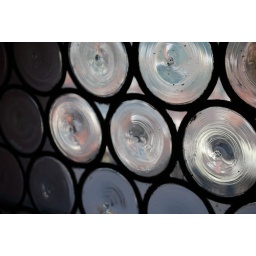
Odd window in the castle